Selim II

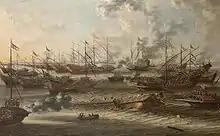
"The Battle of Lepanto", Laureys a Castro

Selim ascended the throne on 29 September 1566, following the death of his father on 6 September. Initially, his enthronement ceremony occurred in Istanbul, despite the presence of viziers and the military in Szigetvár, Hungary. The ceremony went unrecognised, leading to a request for a new ceremony in Belgrade. On 2 October, three days later, the sultan left Istanbul. In order to safeguard the process of enthronement and accession, the astute grand vizier Sokollu Mehmed Pasha maintained the secrecy of Suleiman's death until Selim arrived at the army in Belgrade. In Belgrade, a throne was positioned between two tuğs (horsehair battle standards) in front of the imperial tent. The allegiance ceremony was then conducted at that location. The new sultan went to Belgrade without offering the accession bonus, the standing army sought assurances of gratuity and promotion, but the sultan dismissed their request. Consequently, upon entering Istanbul, the army revolted, citing the absence of a proper enthronement ceremony.